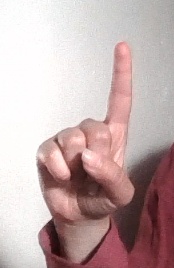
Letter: bb